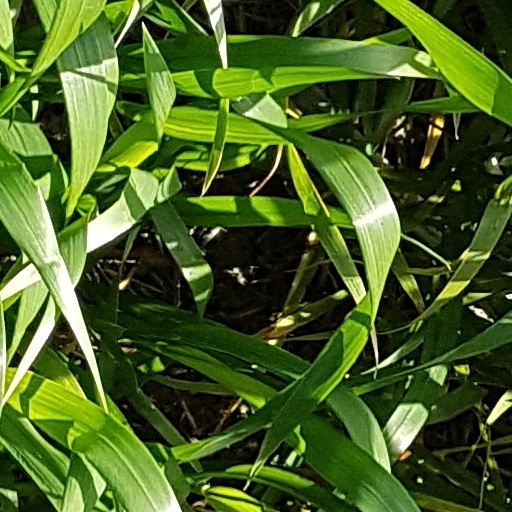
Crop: wheat